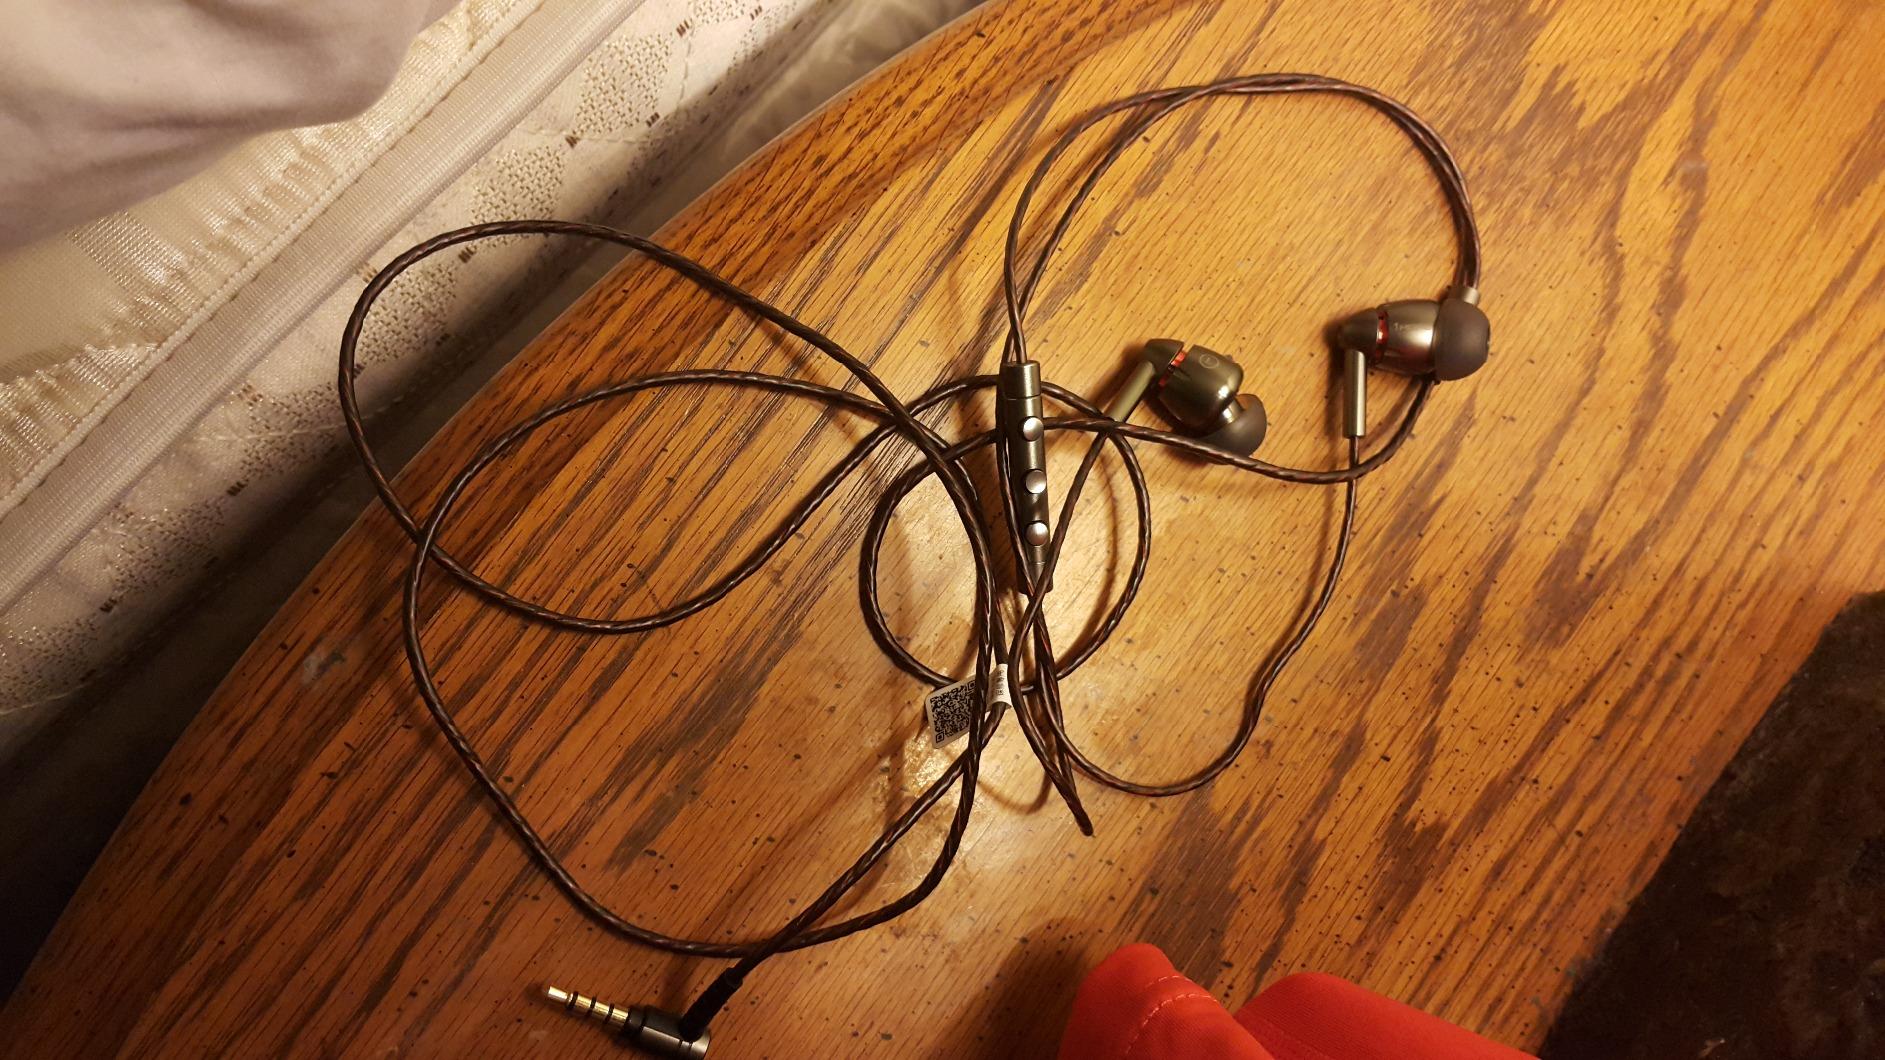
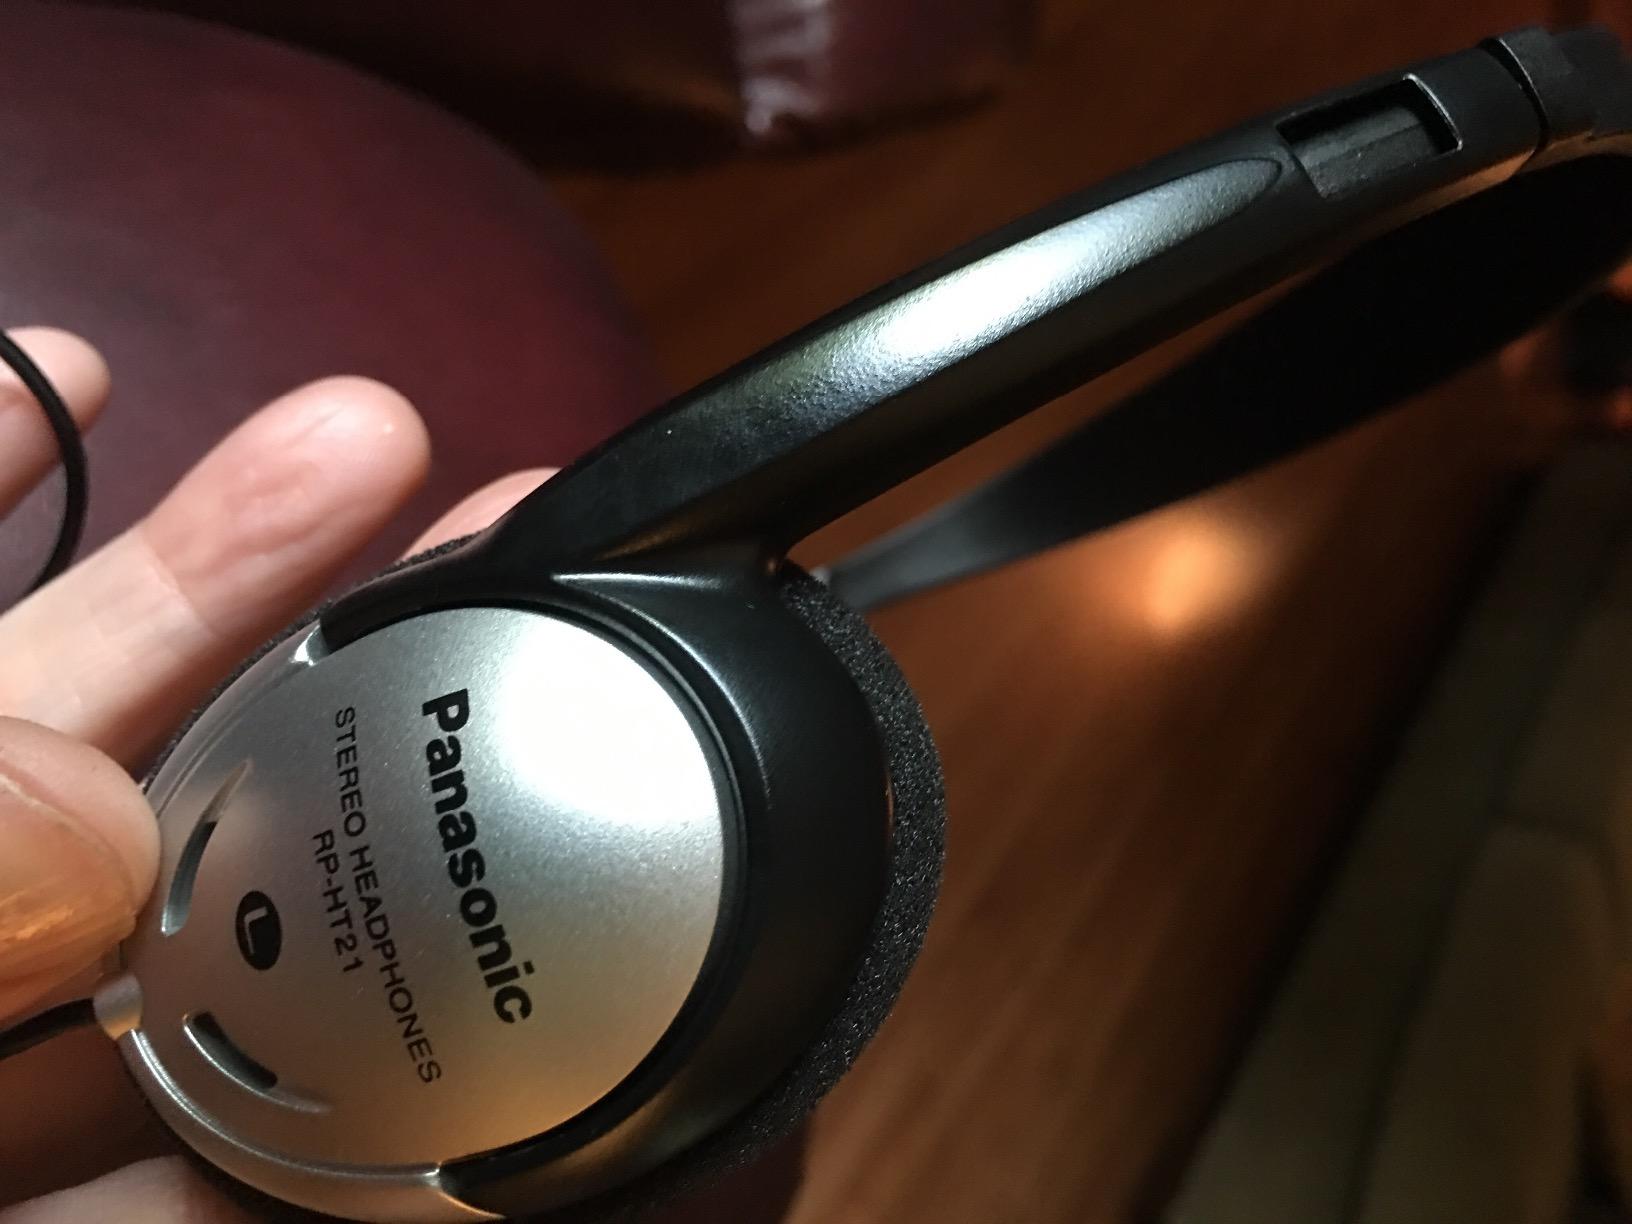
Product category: headphones
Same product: no